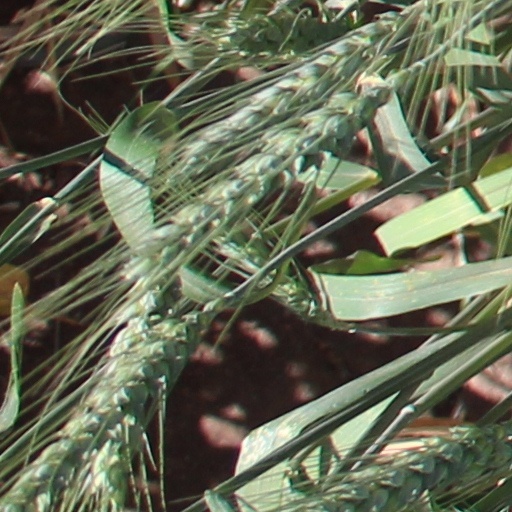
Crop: wheat